Jagdstaffel 2

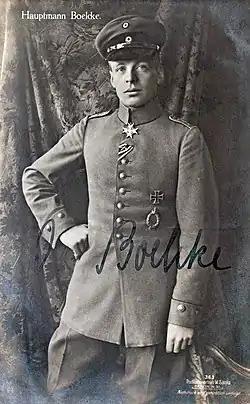
Hauptmann Oswald Boelcke

As one of the first "Jastas", Jasta 2 had no parent unit and there was therefore no mass transfer of personnel from existing "Staffeln". Assigned to the German 1st Army, the unit was created with the intention that Hauptmann Oswald Boelcke would be its leader. Jasta 2 was formed on 10 August 1916 at Bertincourt, France. Boelcke was ordered to return from an inspection tour of south-eastern theatres of the War to take command and arrived back on the Western Front later that month.